Martin Woesler

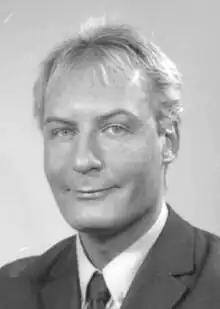
Martin Woesler

Martin Woesler (born 29 September 1969 in Münster, West Germany) is a German sinologist, cultural scientist and translator of Chinese literature.